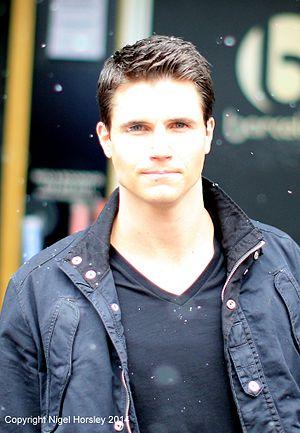
Robbie Amell pendant le tournage de The Tomorrow People 2014
DUFF : Le faire-valoir, ou DUFF au Québec, est un film américain adapté du roman éponyme de Kody Keplinger, réalisé par Ari Sandel et sorti en 2015 aux États-Unis.